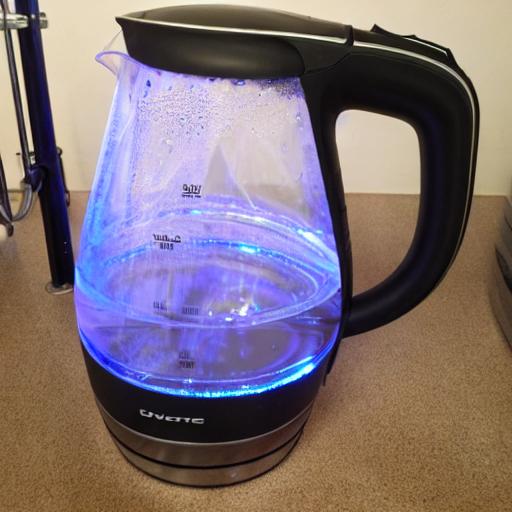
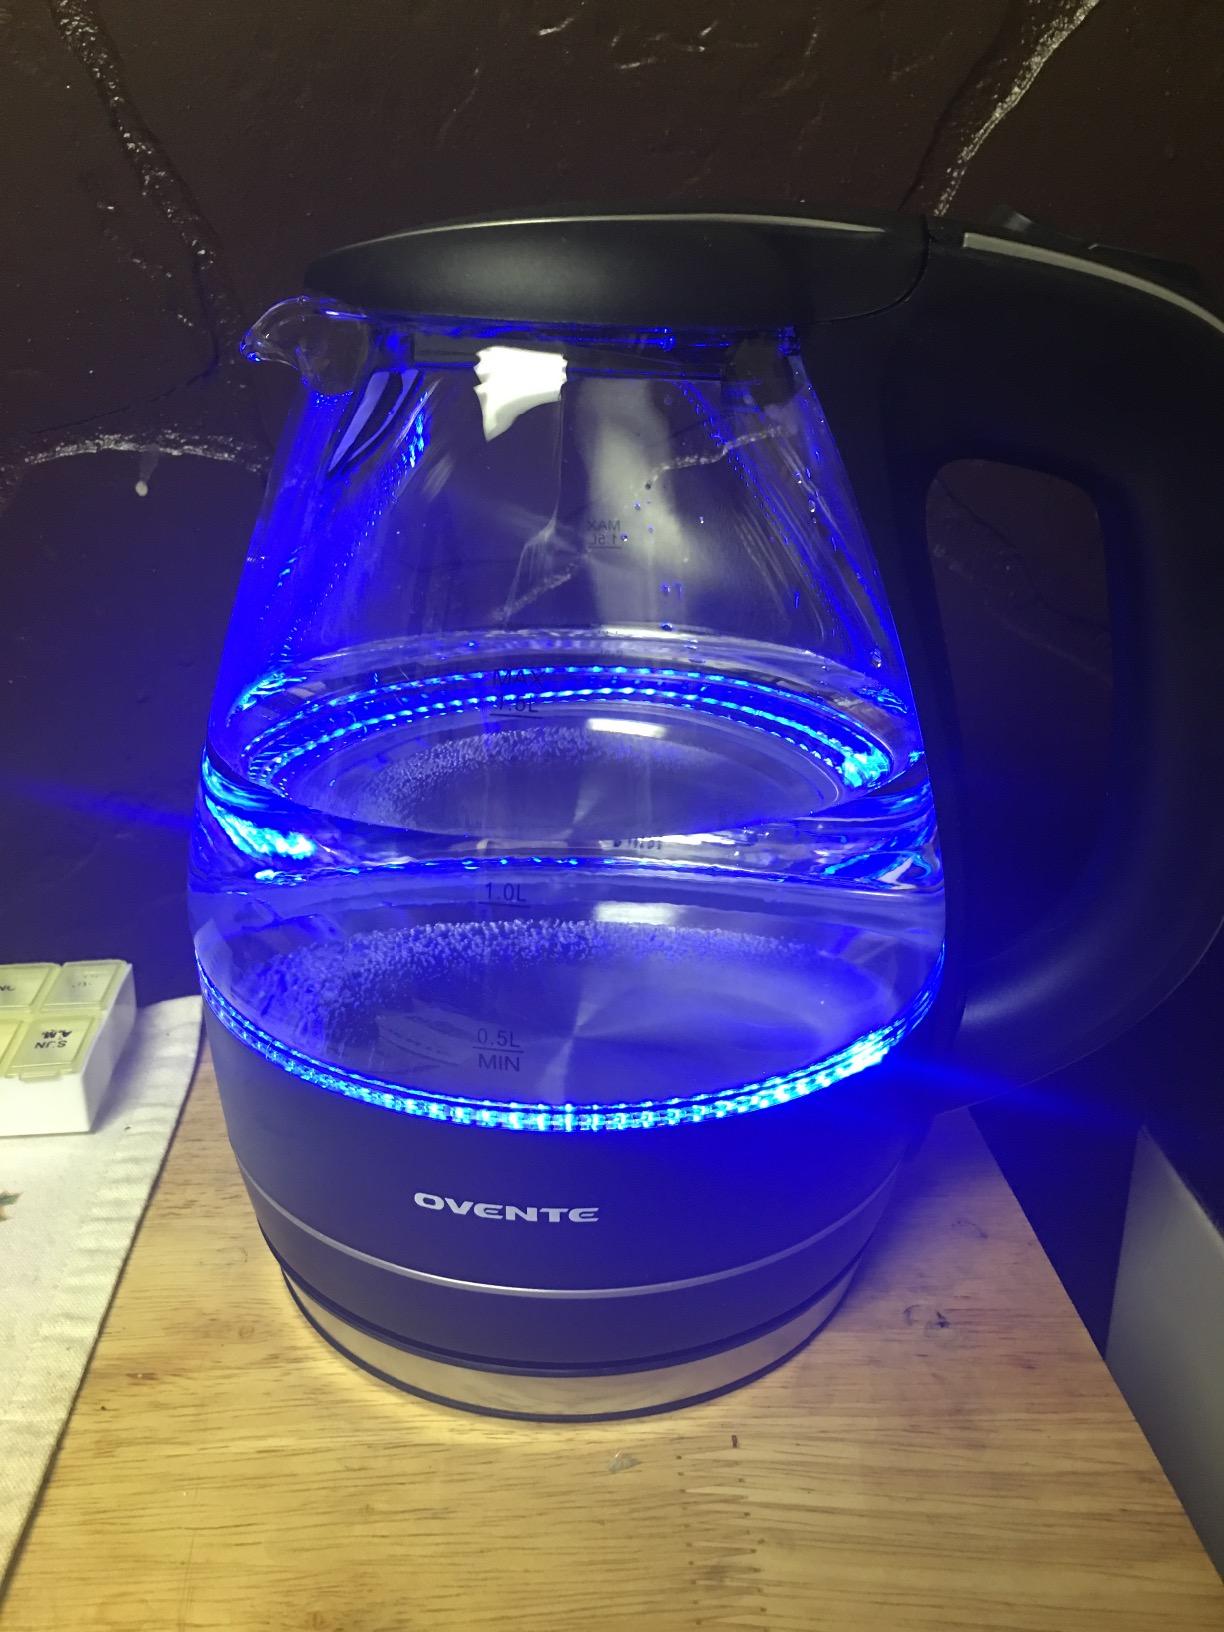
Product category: items_kettle
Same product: no